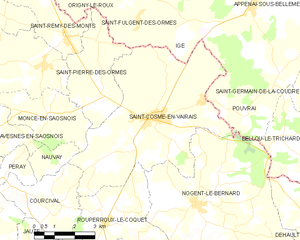
Carte des communes françaises